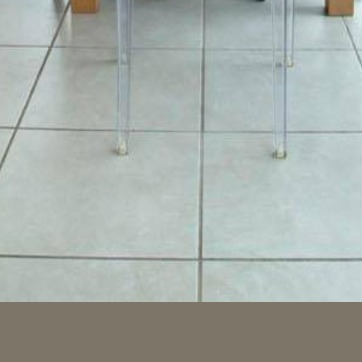
Material: tile